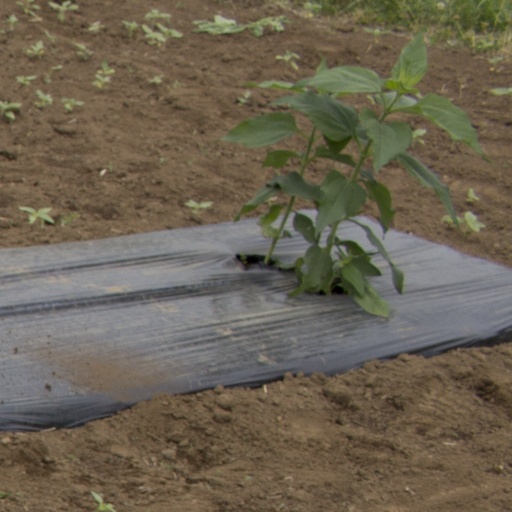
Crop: Jerusalem artichoke